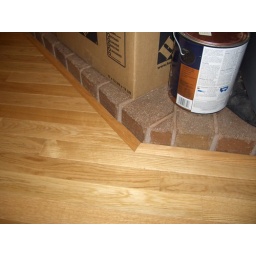
NEW floor near wood stove